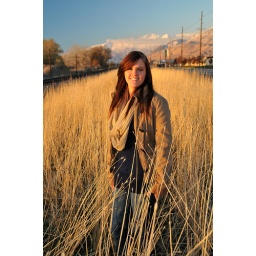
Alexis in field by geneva road 10